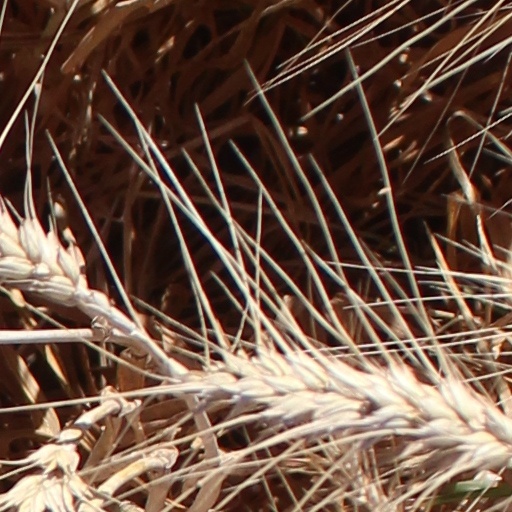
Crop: wheat